Zugdidi

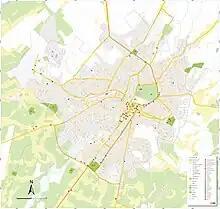
Zugdidi city map

During the Crimean War (1853–1856) Ottoman forces under the command of Omar Pasha seized Zugdidi in 1855. At the end of the 1855 and beginning of 1856, the city was liberated by the Mingrelian Militia commanded by Major General Prince Grigol Dadiani. By the order of Iskender Pasha, Ottomans plundered, burnt and destroyed the whole city, especially palaces and botanical garden. During the Russian Empire, the city was the administrative center of the Zugdidi Uyezd of the Kutaisi Governorate. Many buildings were heavily damaged during the Georgian Civil War (1992–1993).